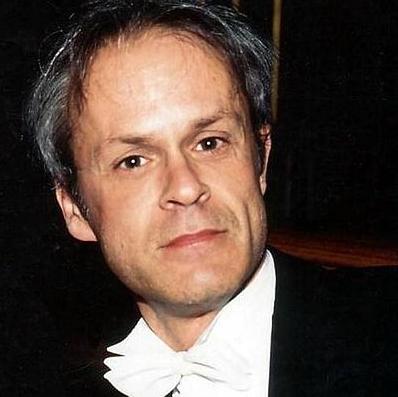
Age: 44